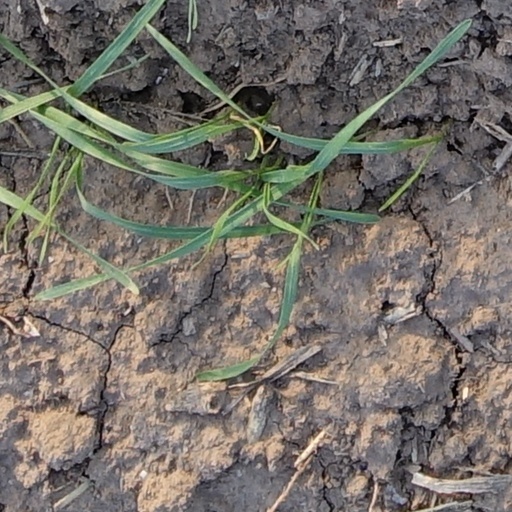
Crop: wheat